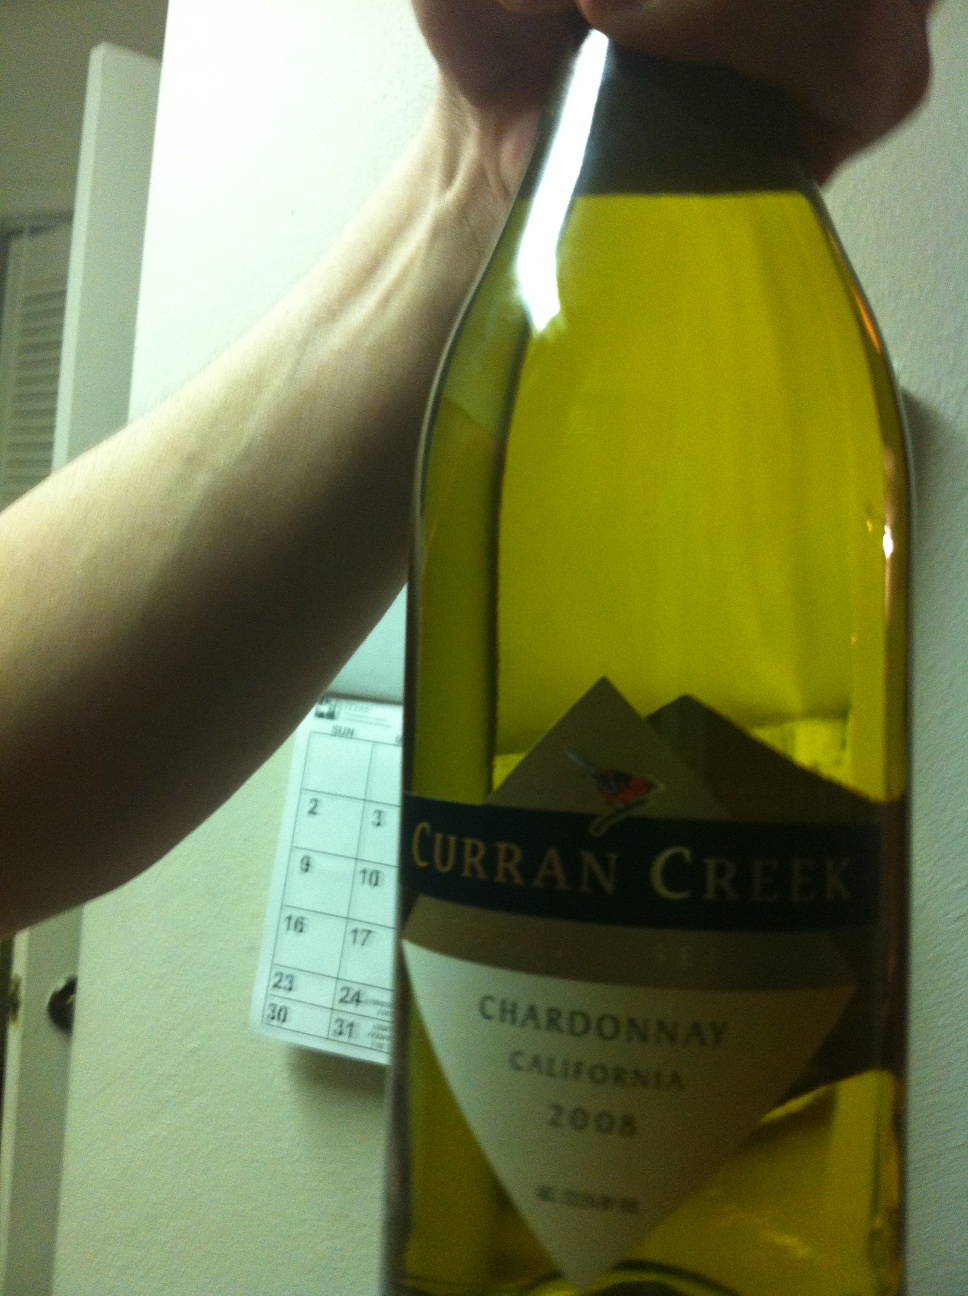Question: What kind of wine is this?
Answer: chardonnay